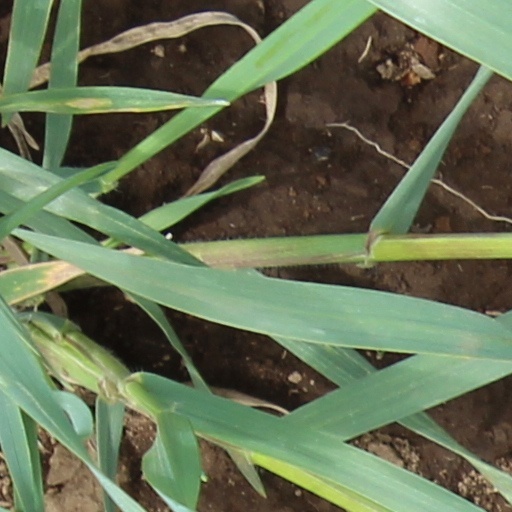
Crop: wheat